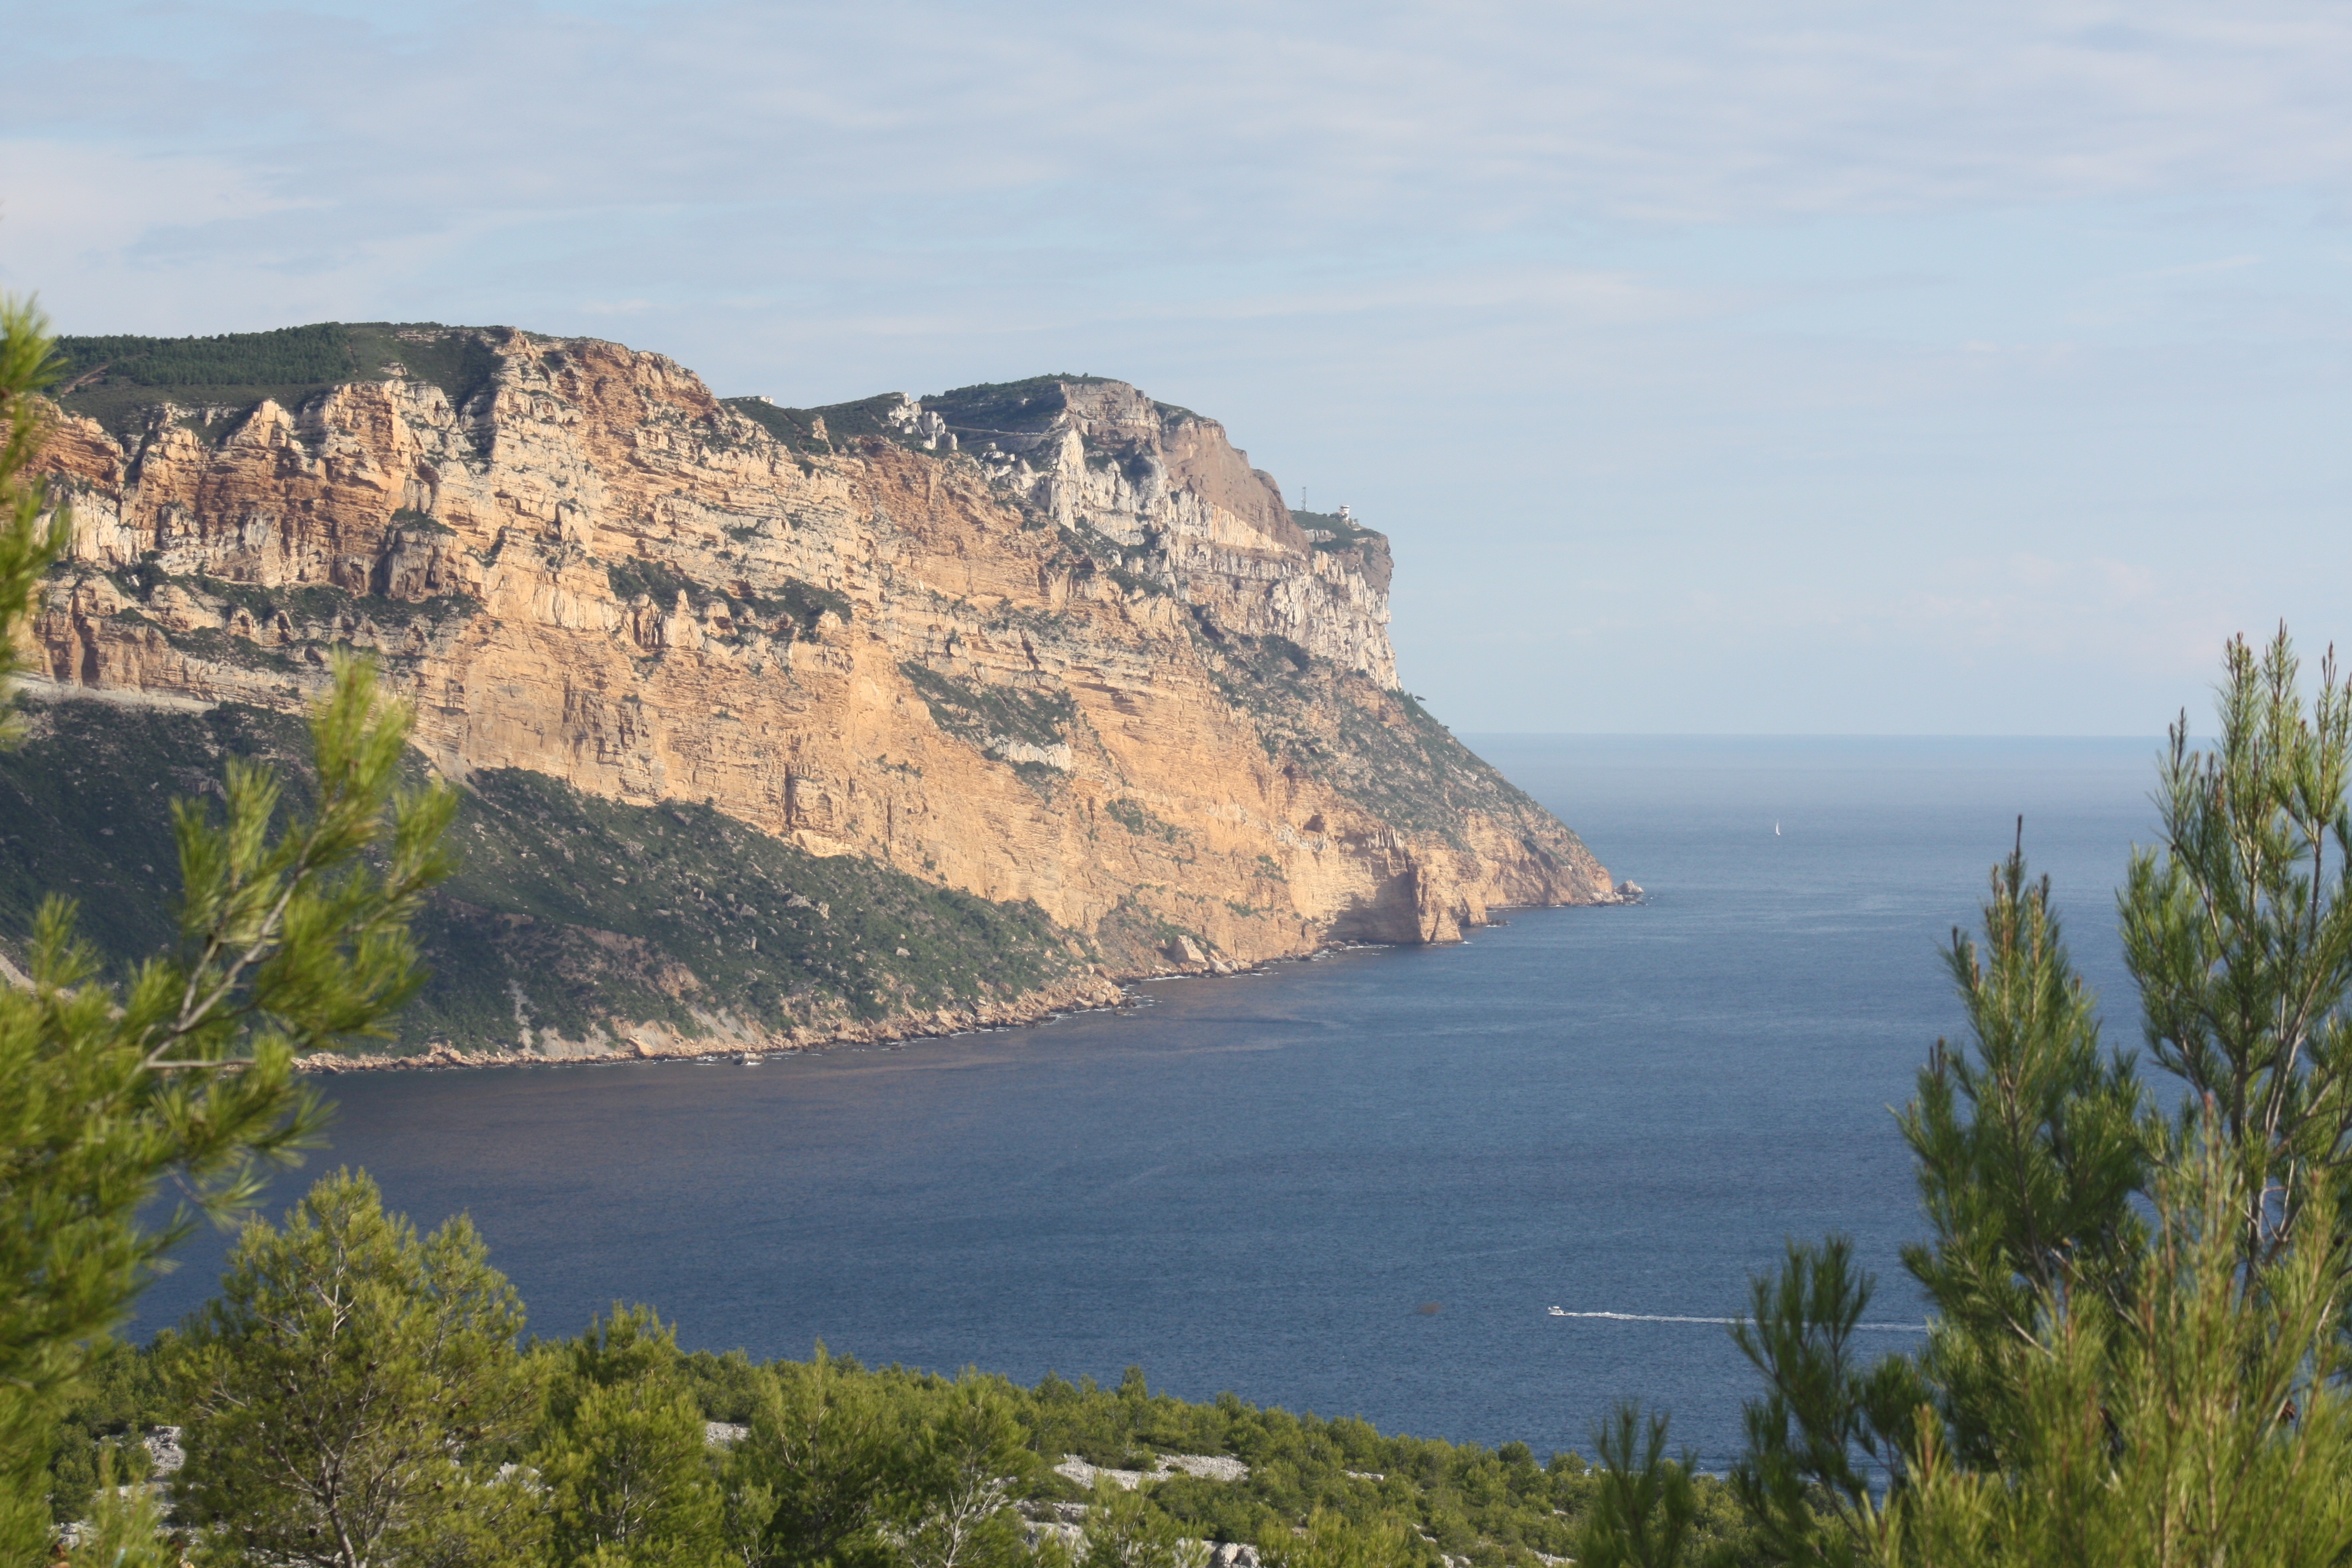
sea, coast, rock, lake, cliff, france, cove, bay, reservoir, terrain, body of water, provence, loch, cape, landform, cassis, cap canaille, geographical feature